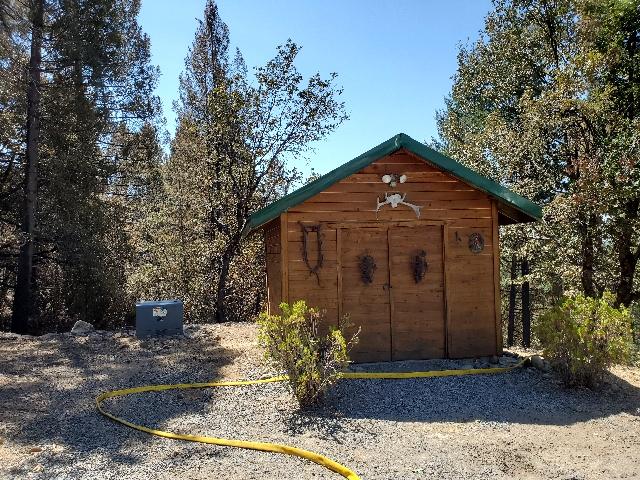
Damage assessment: no_damage